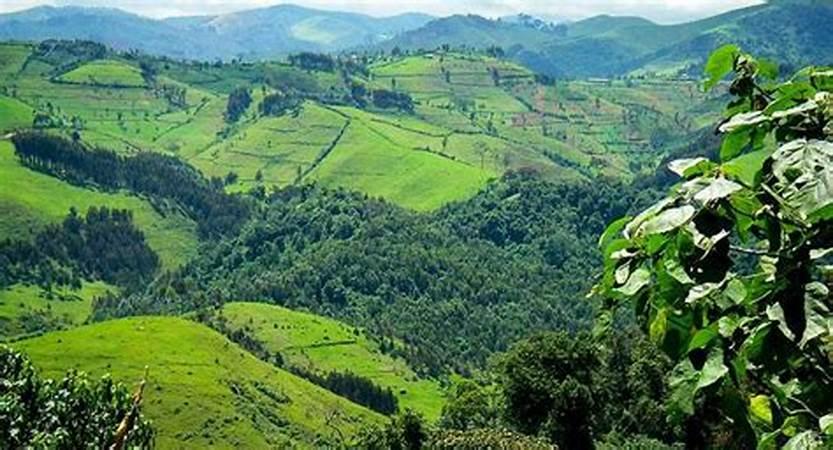
Mandhari ya milima ya kijani na ina mabonde ni mteremko mkali, ambapo mashamba na misitu mbalimbali inayotenganishwa kwa njia ya matuta, huku mandhari ikiwa na imepambwa na kijani unaovutia